Hikawadai Station

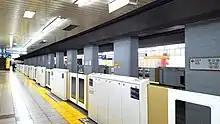
View from platform 2 in December 2021

The station opened on 24 June 1983, on the Yūrakuchō Line. Fukutoshin Line services commenced on 14 June 2008.